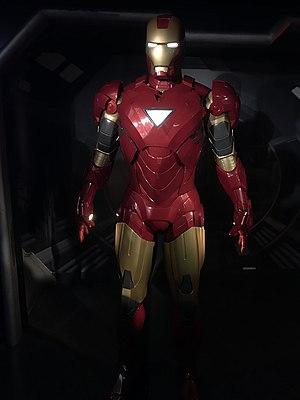
Iron Man at Madame Tussauds London, July 17, 2019.